Henry Cockton

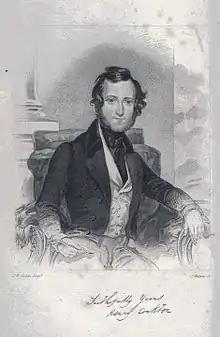
Engraving of Henry Cockton from a portrait by James Warren Childe published as a frontispiece to his third novel "George St. George Julian The Prince."

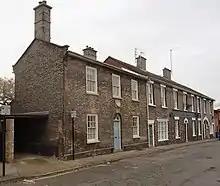
Range of buildings in Long Brackland, Bury St. Edmunds, including his mother in law's house, where he spent the final years of his life (foreground) and the former "Seven Stars" Inn which he ran between 1846 and 1849.

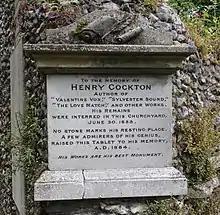
Memorial plaque to Henry Cockton on the wall of the Charnel House in the Great Churchyard in Bury St. Edmunds.

Henry Cockton (7 December 1807 – 26 June 1853) was an English novelist, remembered primarily for "The Life and Adventures of Valentine Vox, the Ventriloquist" (1839–40).